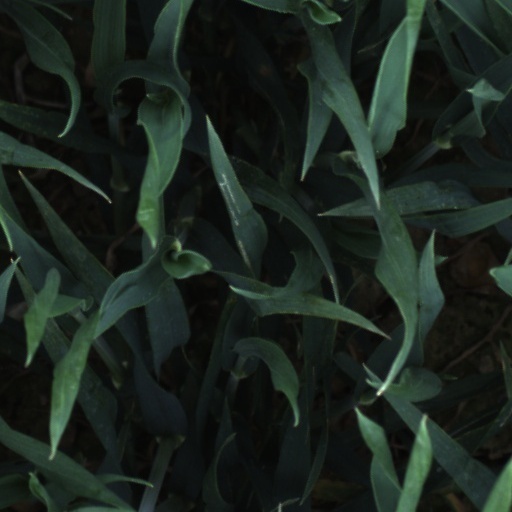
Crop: wheat